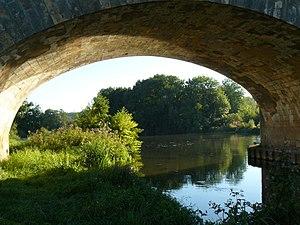
La Saône vue sous une arche du pont de Port-sur-Saône (Haute-Saône, France)
Le pont de Port-sur-Saône est un pont situé à Port-sur-Saône, dans le département de la Haute-Saône.
La Petite Saône est une partie navigable parfois canalisée de la rivière Saône dans l’Est de la France sur une longueur de 159 km. La petite Saône se situe au milieu des trois sections de la Saône entre la Haute-Saône ou Saône supérieure en amont et la Grande Saône en aval. Elle prend le relais de la rivière